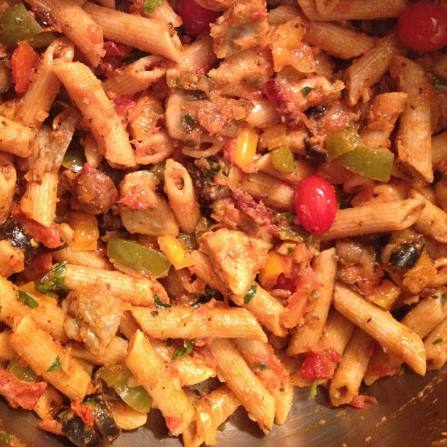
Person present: No